Answer in natural language. How many Televisions are visible in the scene? Choose between the following options: 0, 3, 4, 1 or 2
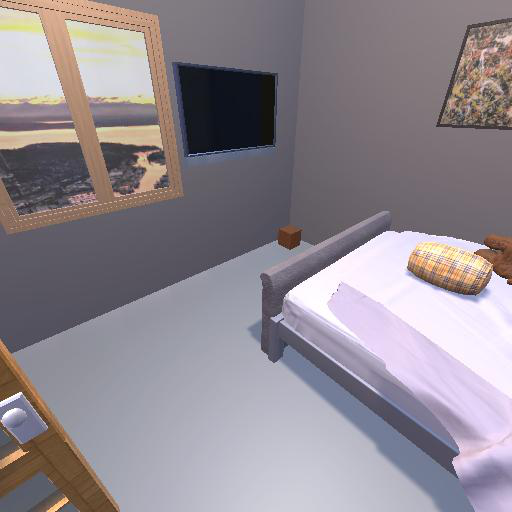
<answer>1</answer>